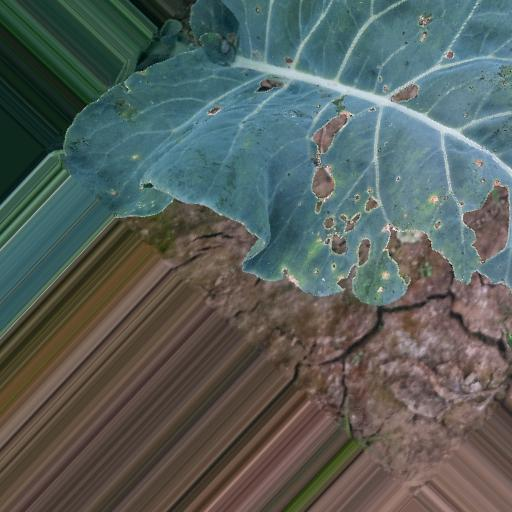
Label: Black Rot